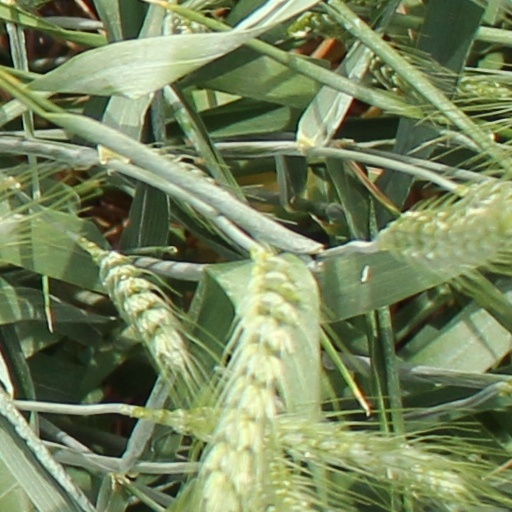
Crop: wheat